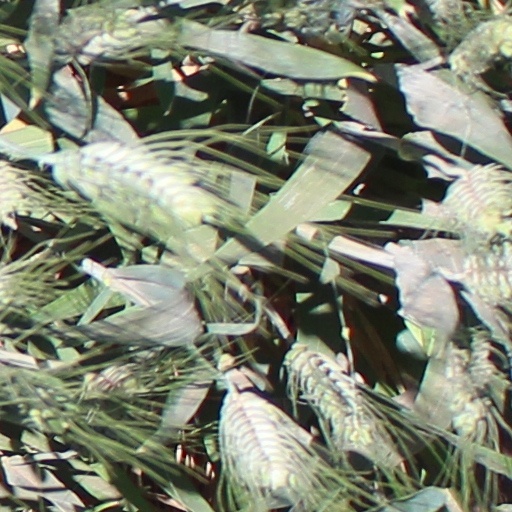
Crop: wheat